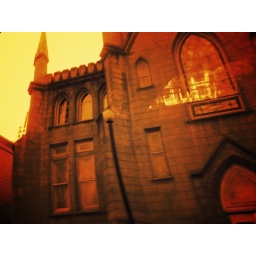
Passing by church red